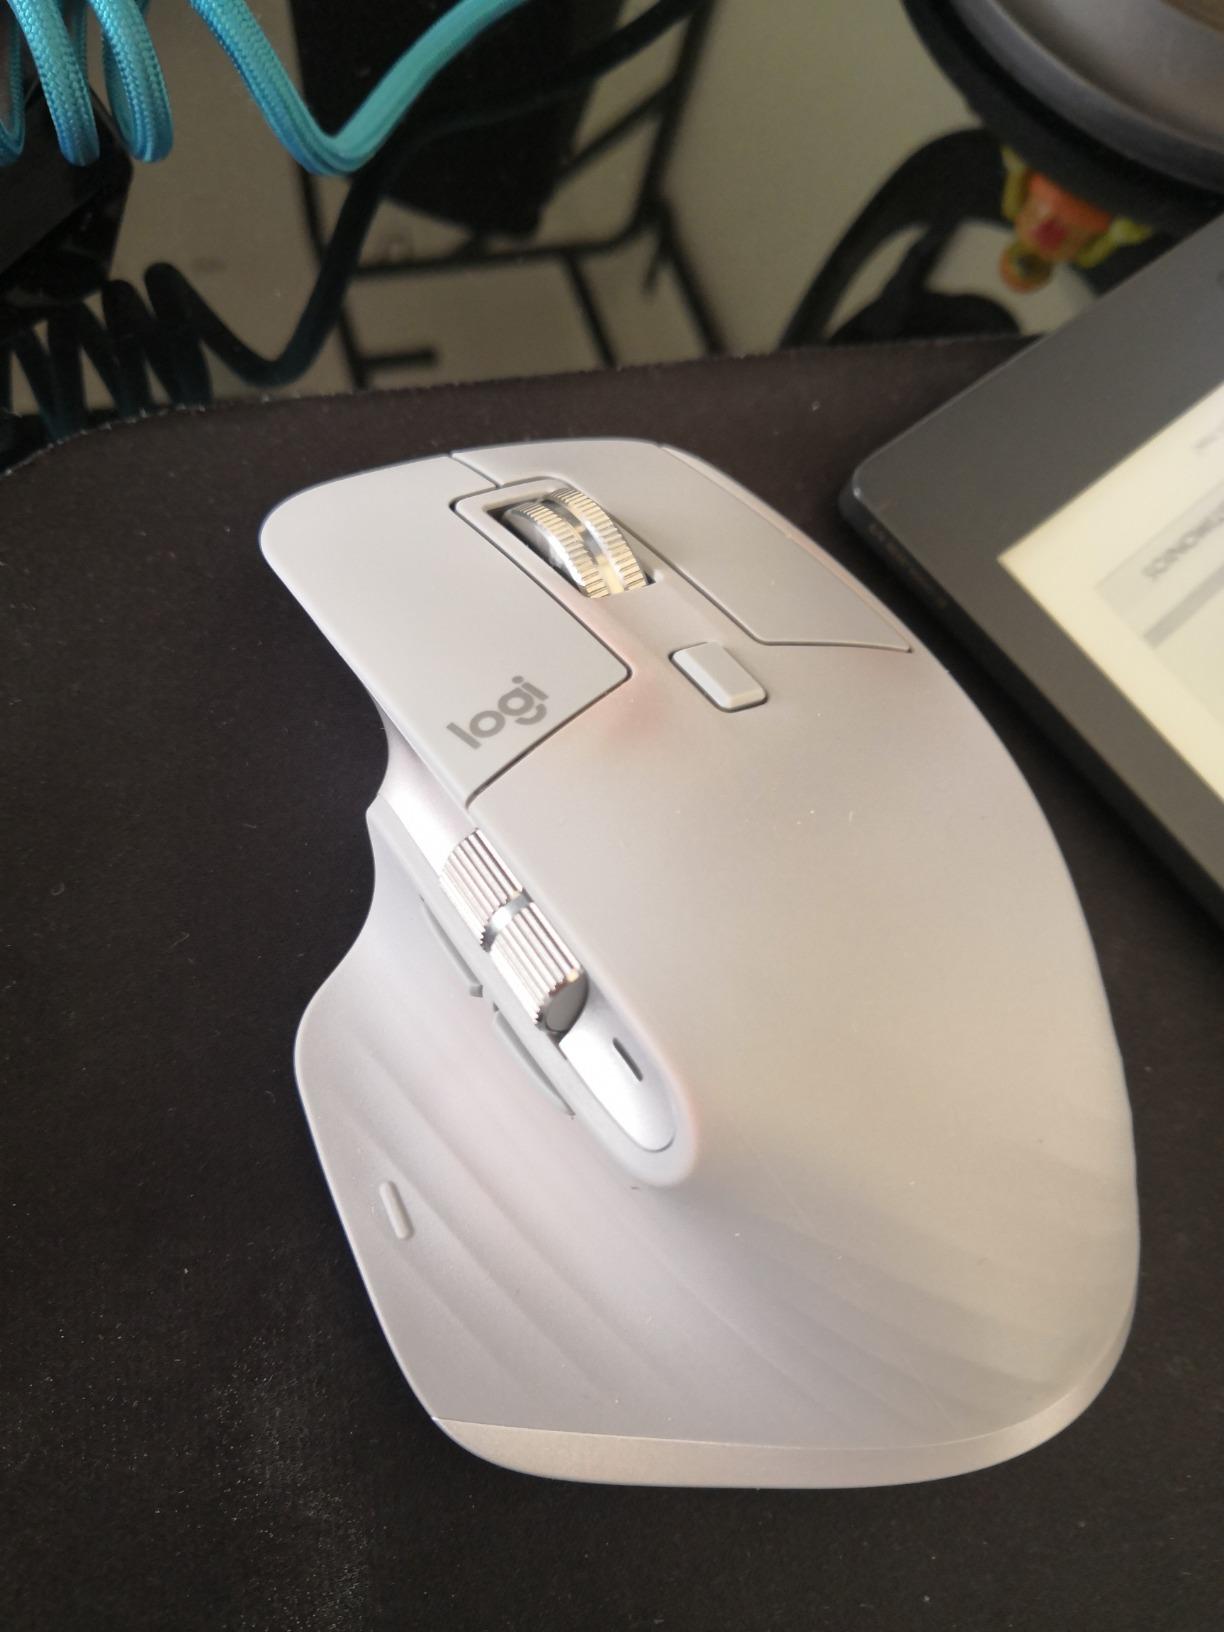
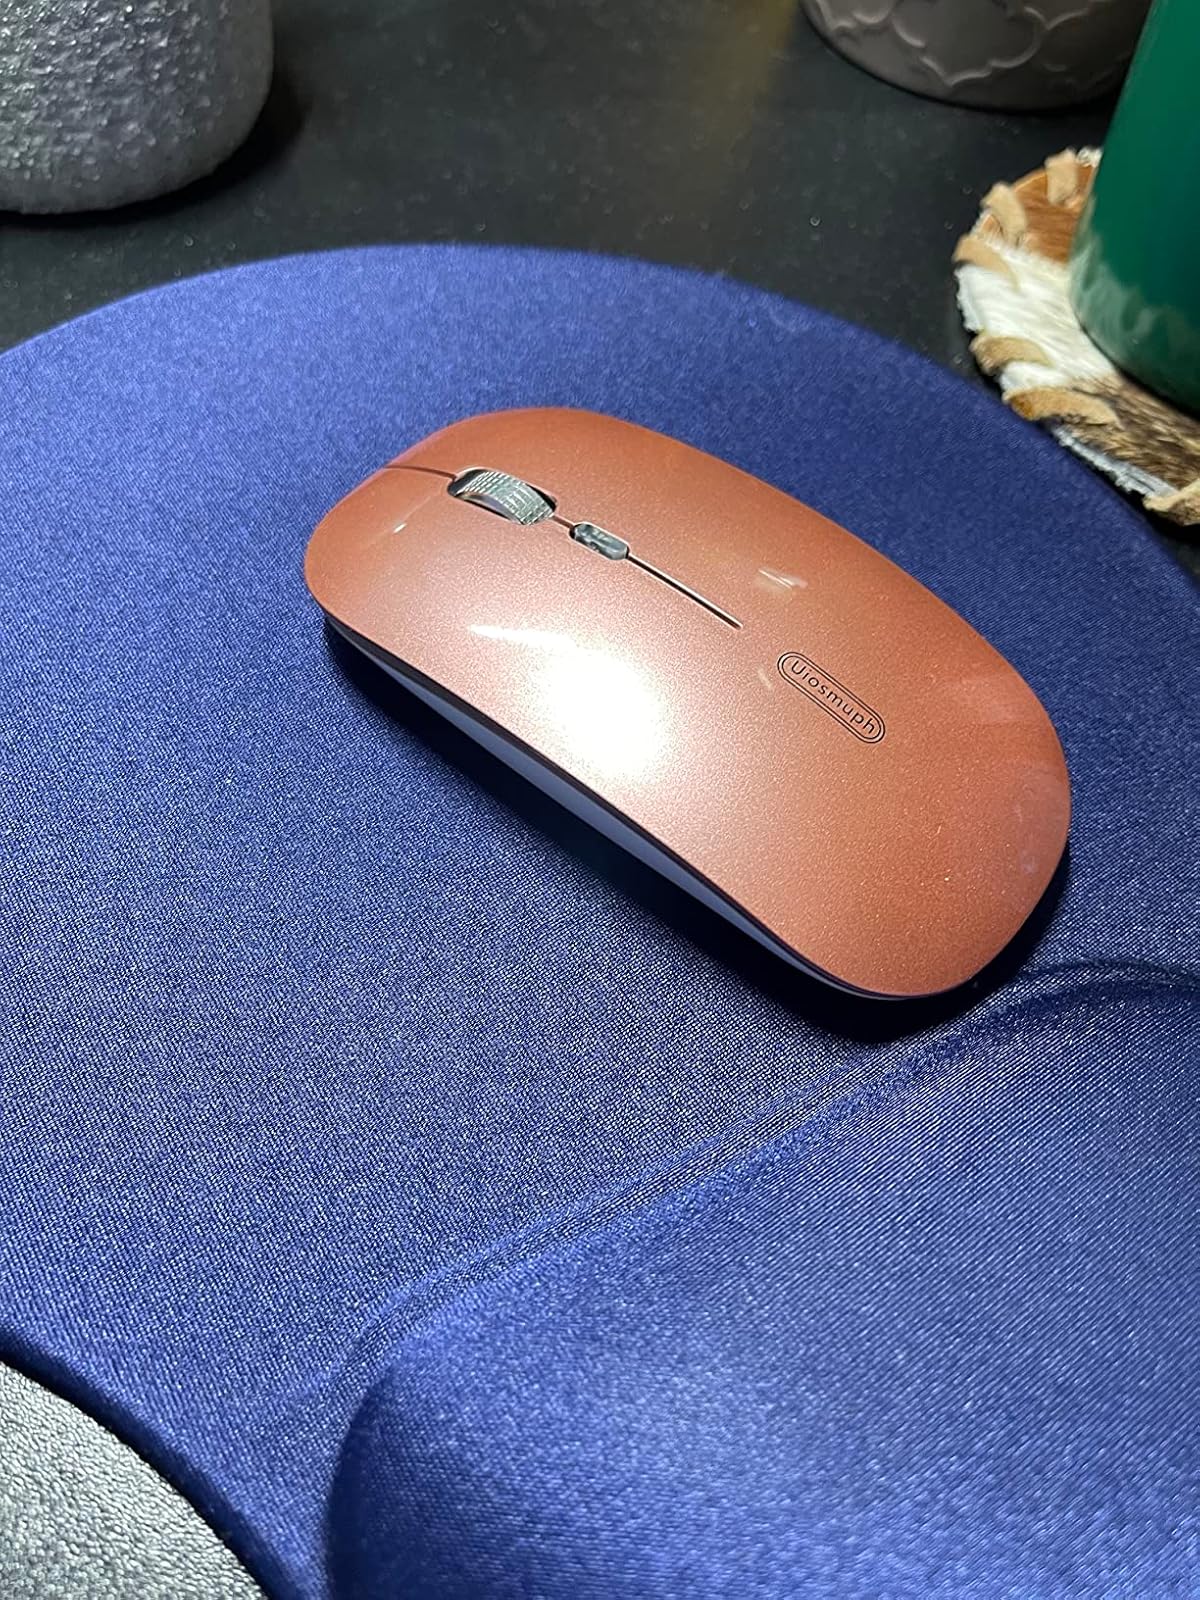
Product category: mouse
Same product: no